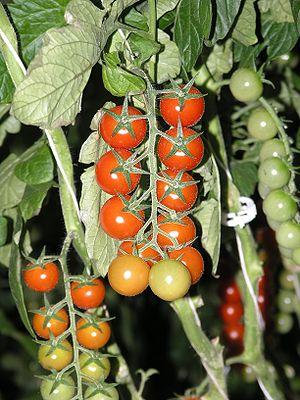
La Tomate est une espèce de plantes herbacées du genre Solanum de la famille des Solanacées, originaire du Nord-Ouest de l'Amérique du Sud, largement cultivée pour son fruit. Le terme désigne aussi ce fruit charnu. La tomate se consomme comme un légume-fruit, crue ou cuite. Elle est devenue un élément incontournable de la gastronomie dans de nombreux pays, et tout particulièrement dans le bassin méditerranéen.